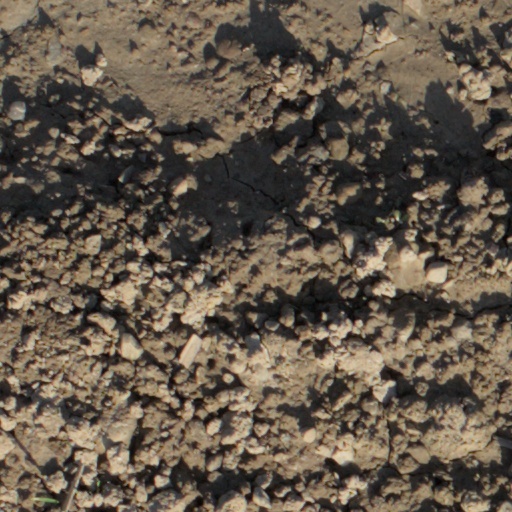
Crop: wheat